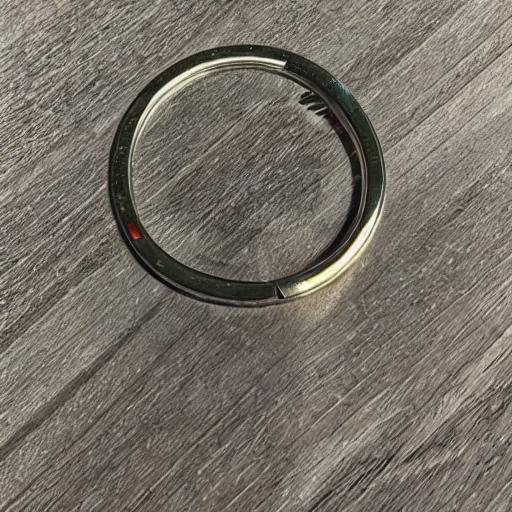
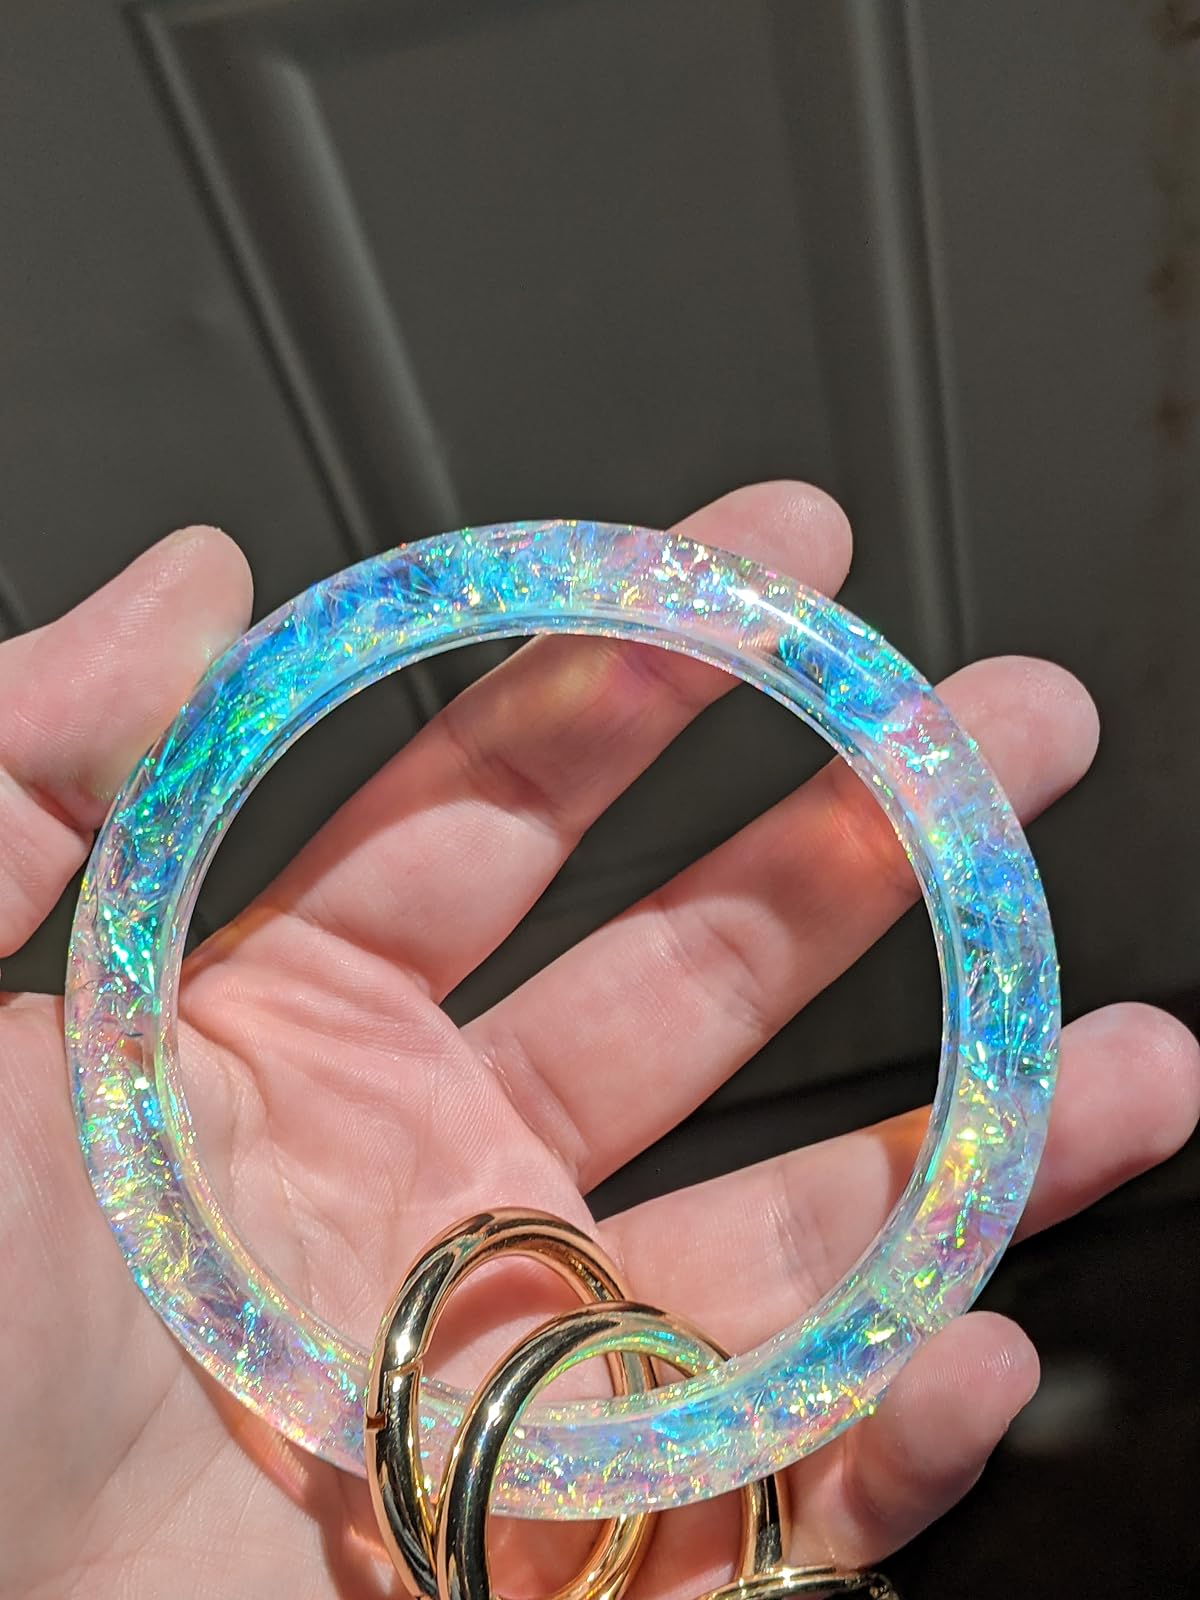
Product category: accessories_keychain
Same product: no